David Sutherland House

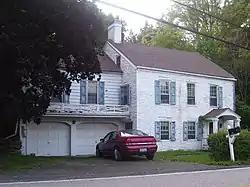
The house in 2007

The David Sutherland House is one of three associated with that family along Angola Road in Cornwall, New York, United States. It is the oldest, a 1770 fieldstone structure (since painted white and added onto).